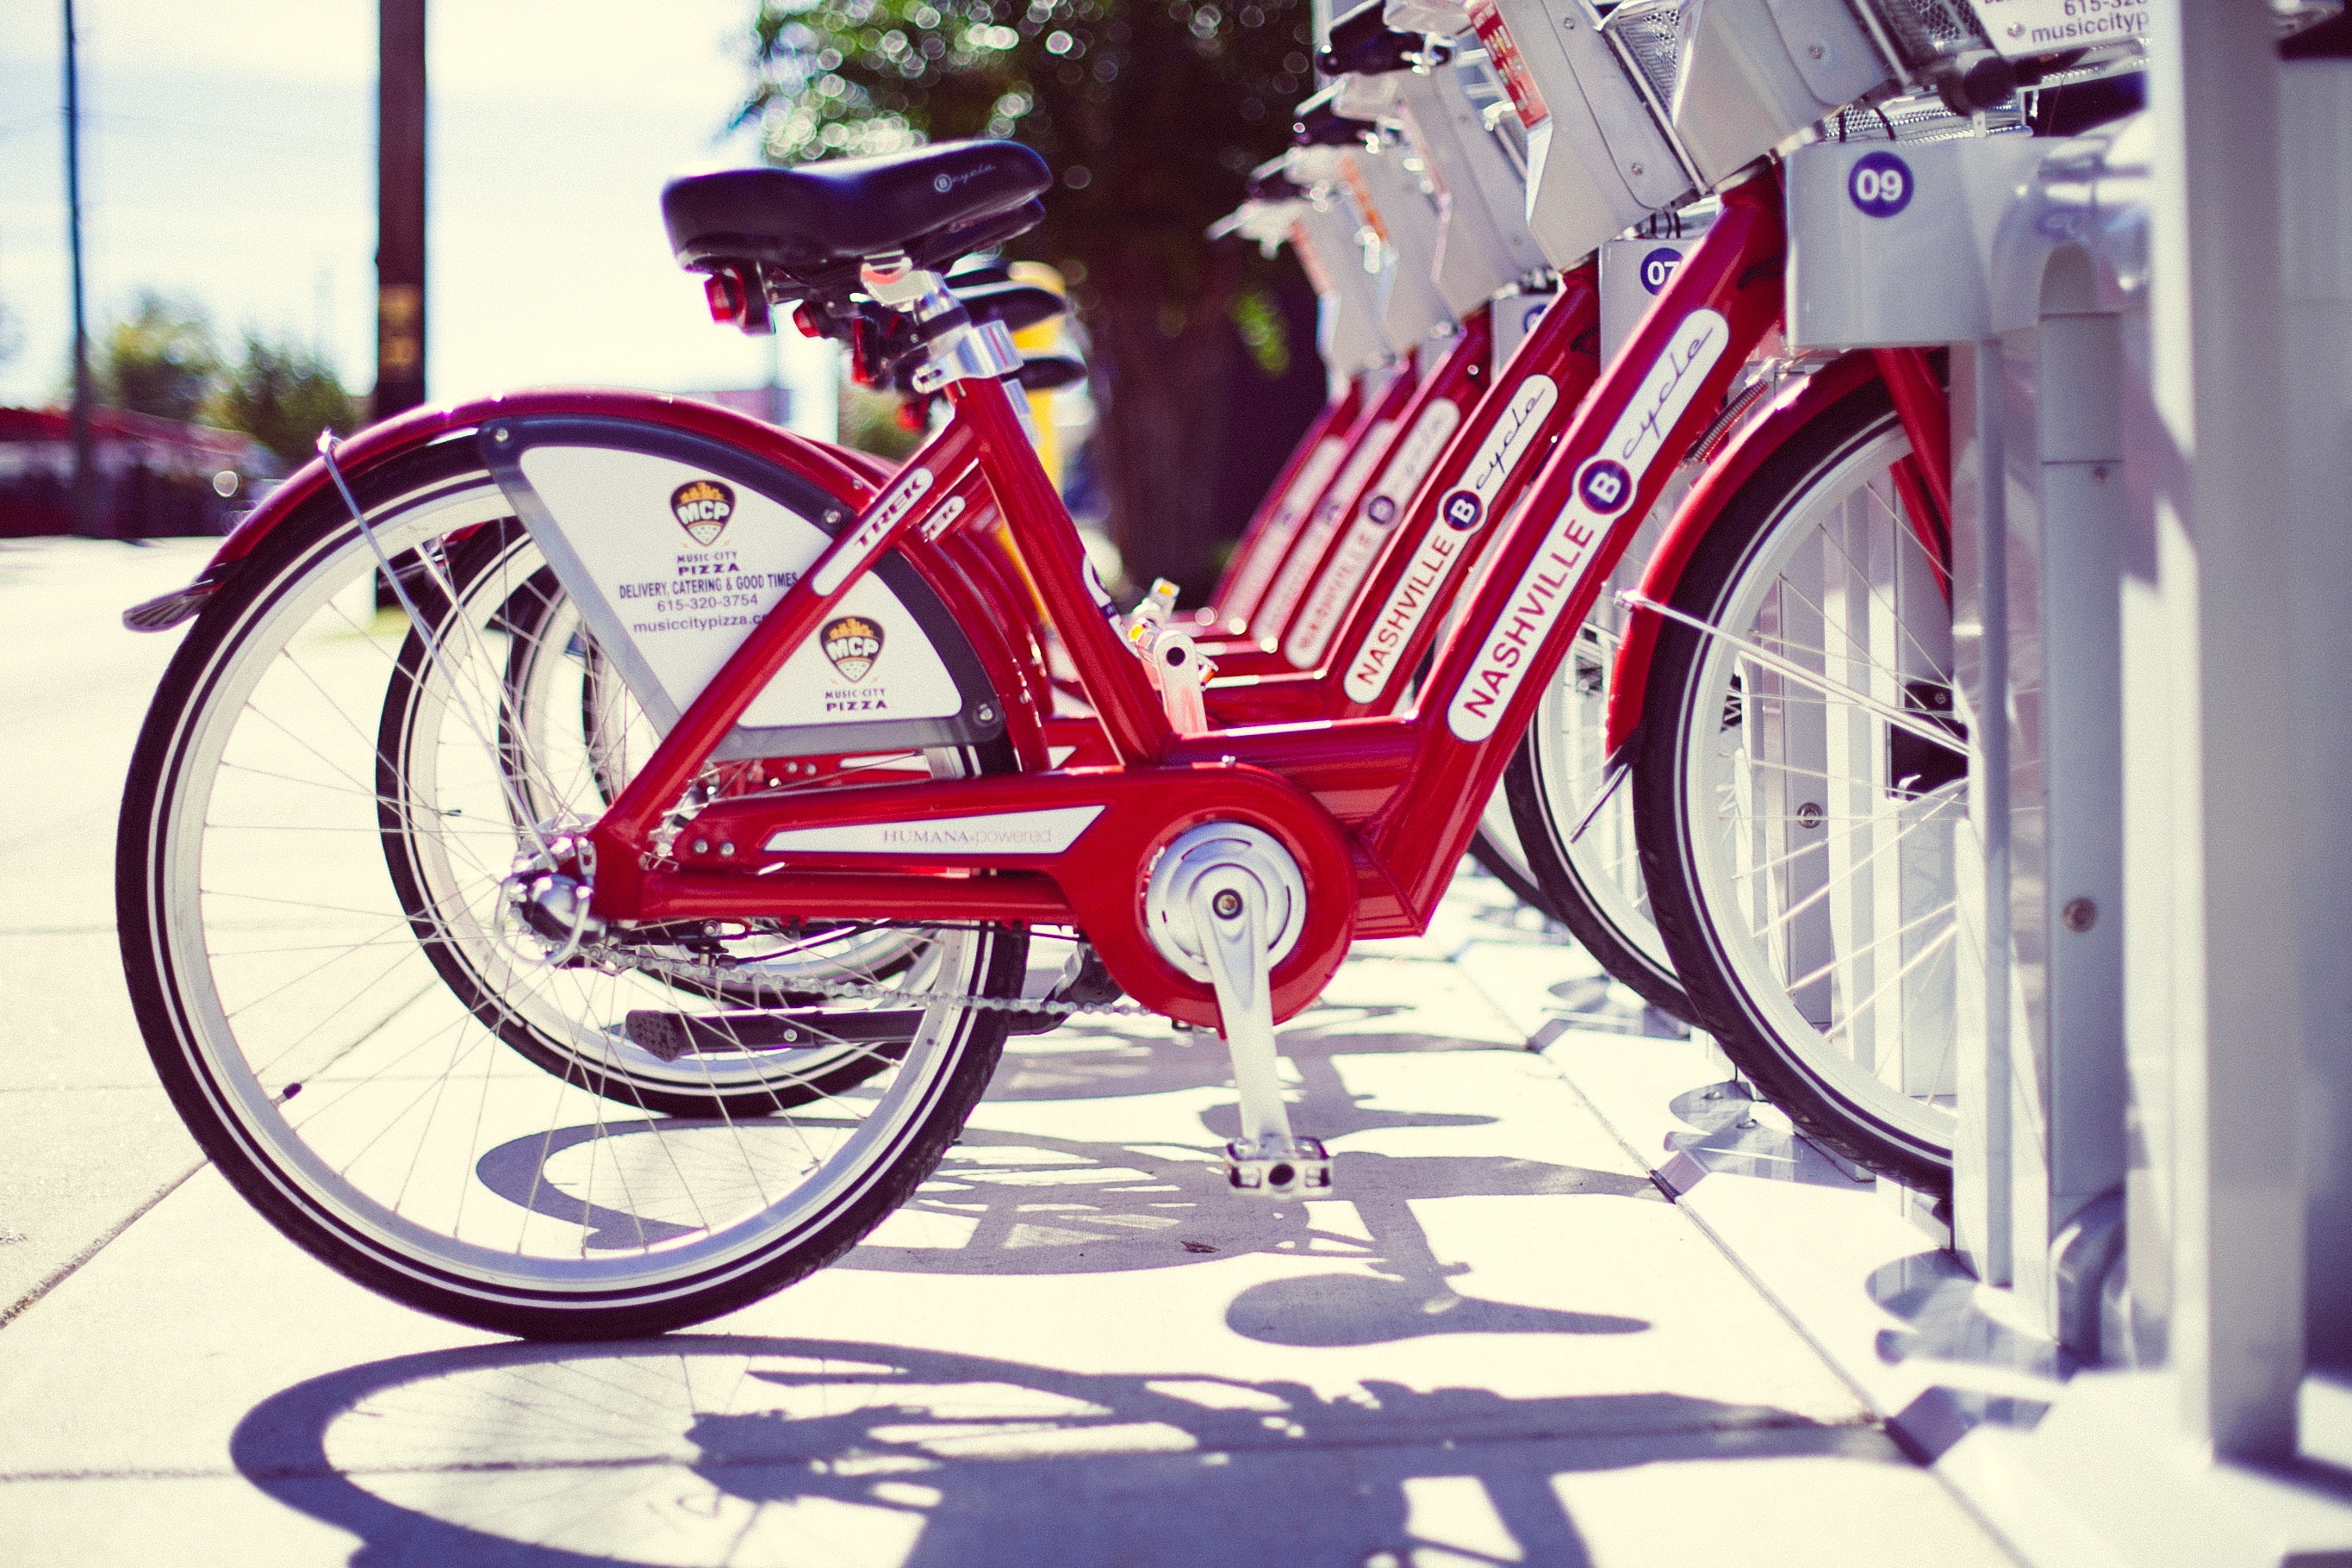
outdoor, wheel, bicycle, red, vehicle, motorcycle, usa, america, ride, sports equipment, rental, cycling, bicycles, bikes, nashville, land vehicle, rental bikes